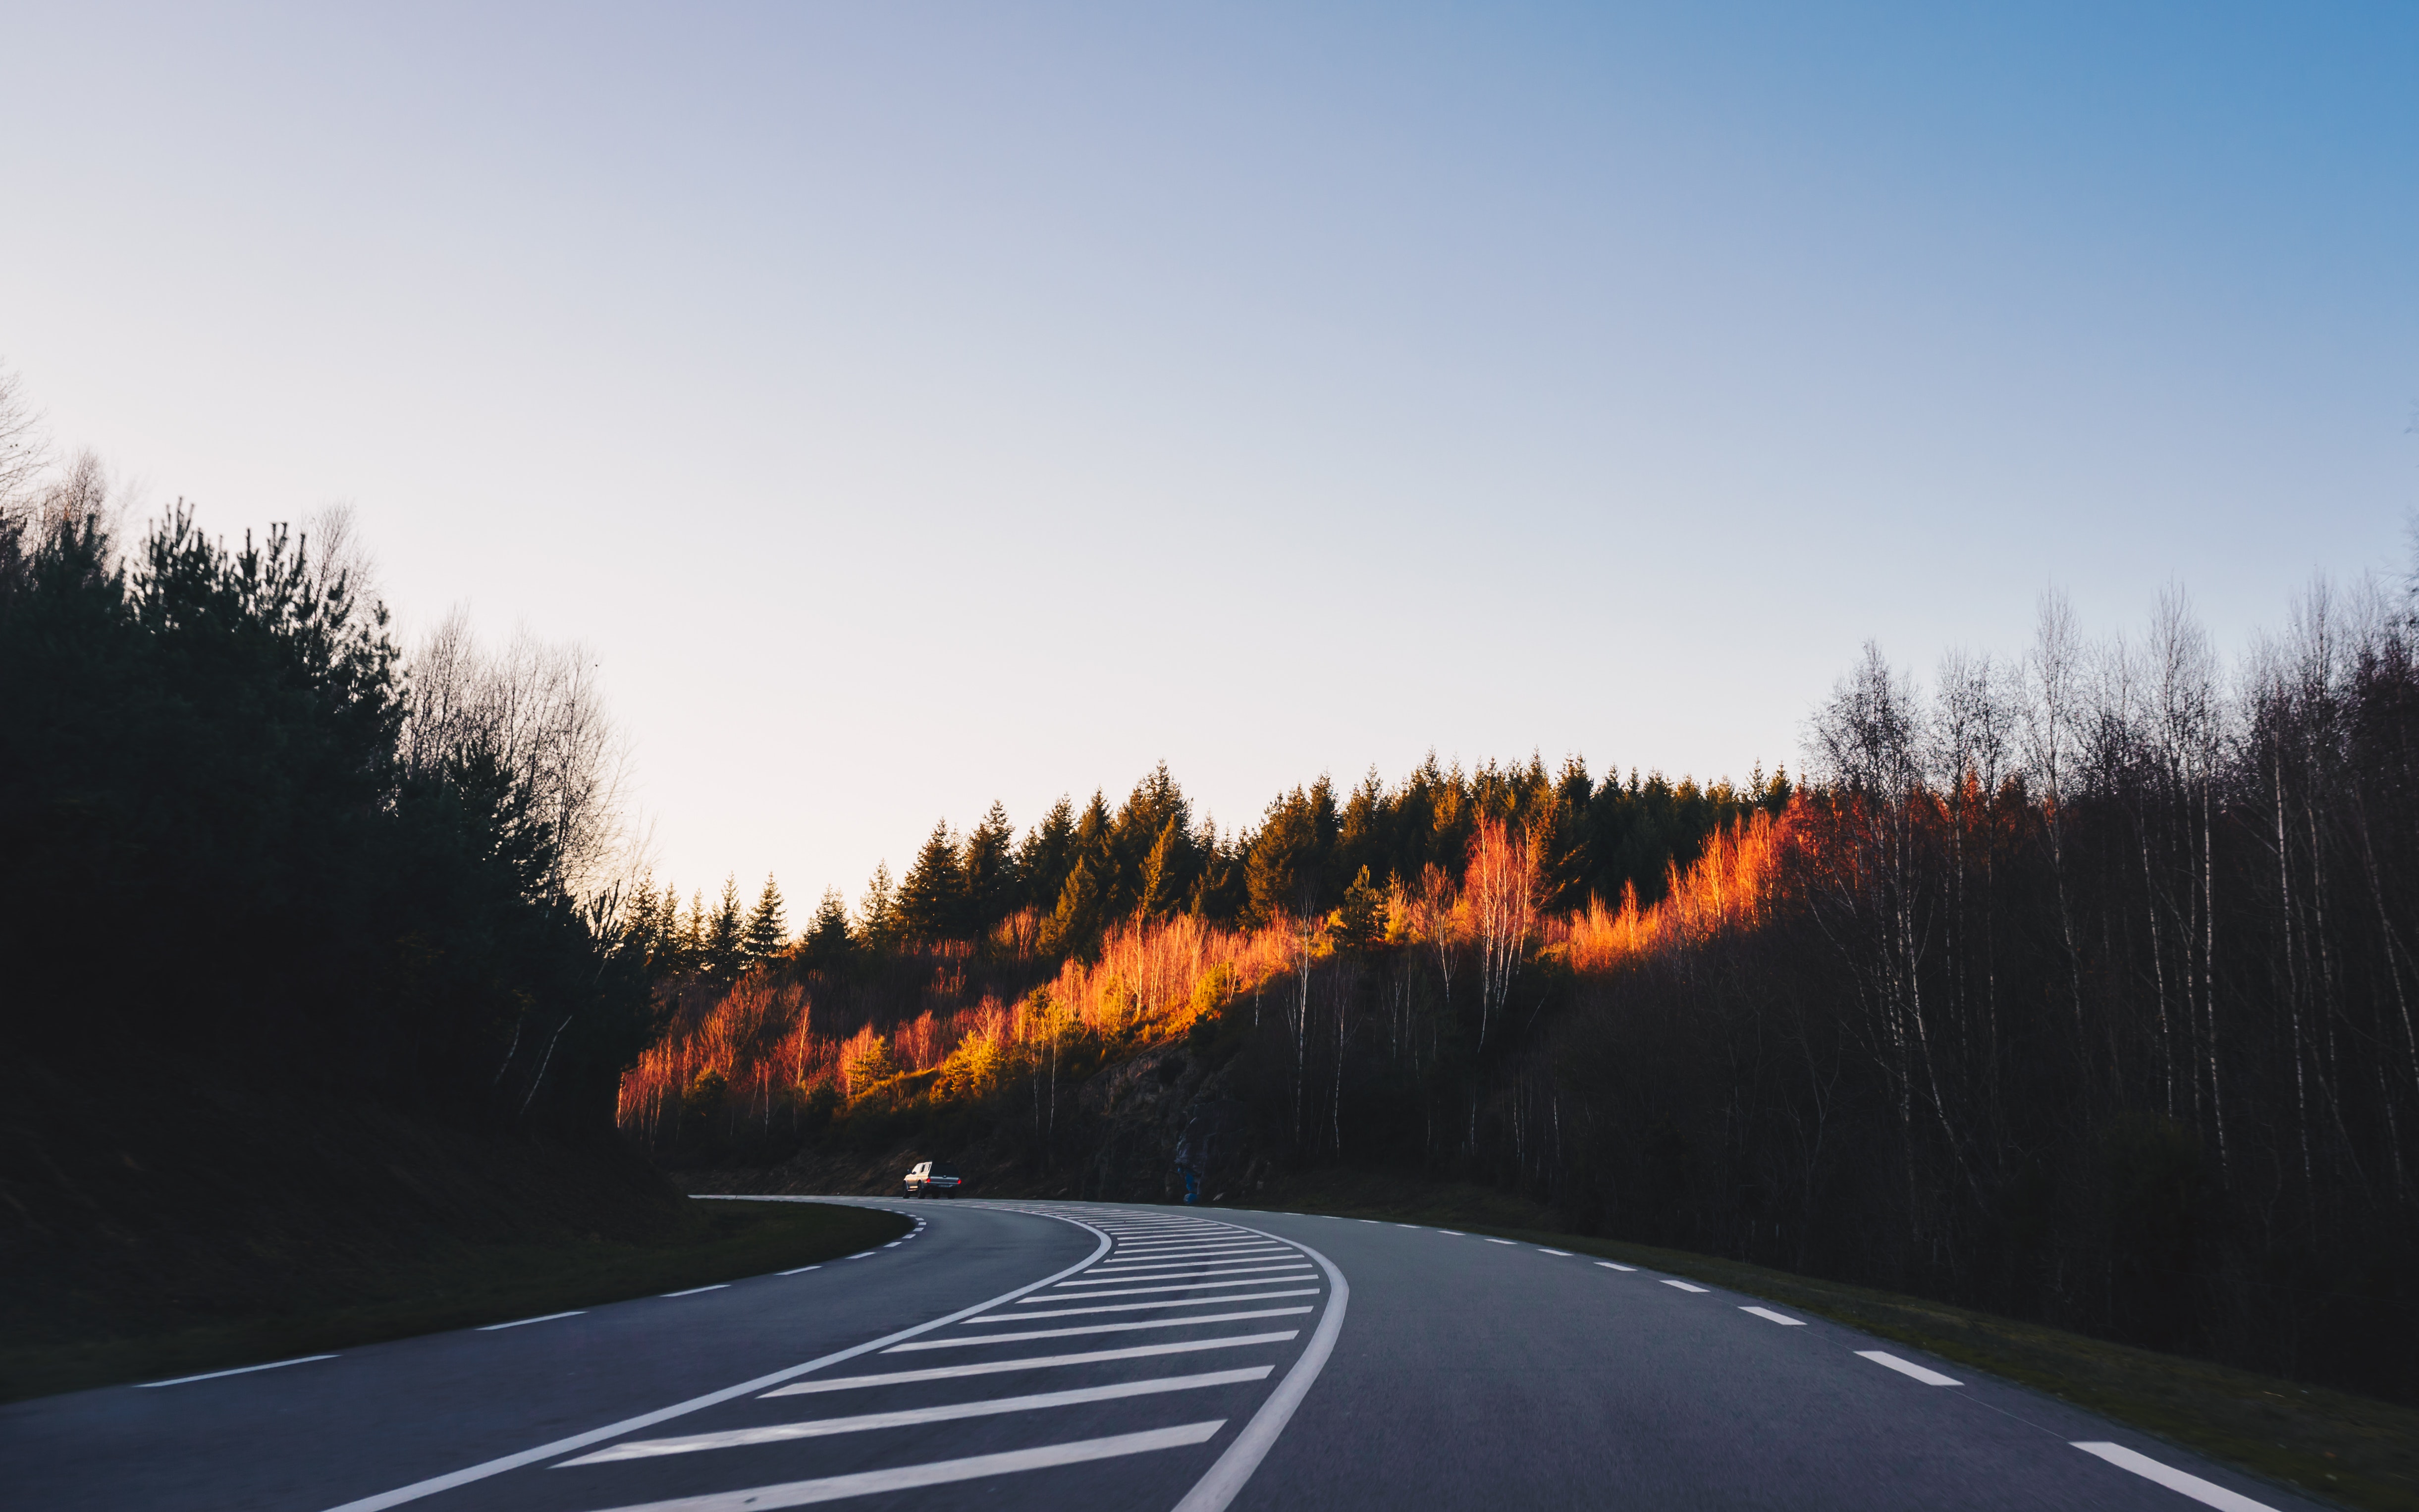
road, highway, sky, natural landscape, freeway, asphalt, tree, infrastructure, lane, morning, cloud, road surface, thoroughfare, evening, horizon, leaf, mountain, road trip, nonbuilding structure, plant, sunlight, landscape, sign, forest, signage, traffic sign, sunset